Curie (lunar crater)

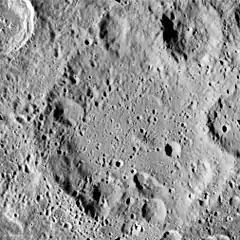
Curie from Apollo 15. "NASA photo."

Curie is a large lunar impact crater, much of which lies on the far side of the Moon as seen from the Earth. The western rim projects into the near side of the Moon, as defined by the selenographic coordinate system. However the visibility of this formation depends on the effects of libration, so that it can be brought fully into view or completely hidden depending on the orientation of the Moon. When visible, however, it is seen nearly from the side, limiting the amount of detail that can be observed.